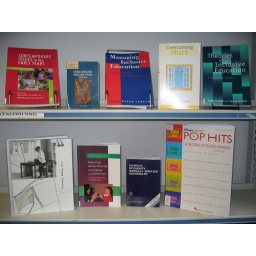
Move your mouse over each book cover and click on the link to search the library catalogue.